B. V. Bowden, Baron Bowden

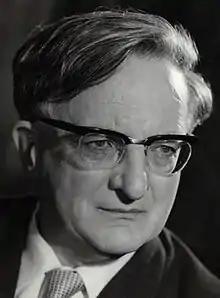

Bertram Vivian Bowden, Baron Bowden (18 January 1910 – 28 July 1989) was an English scientist and educationist, particularly associated with the development of UMIST as a successful university.